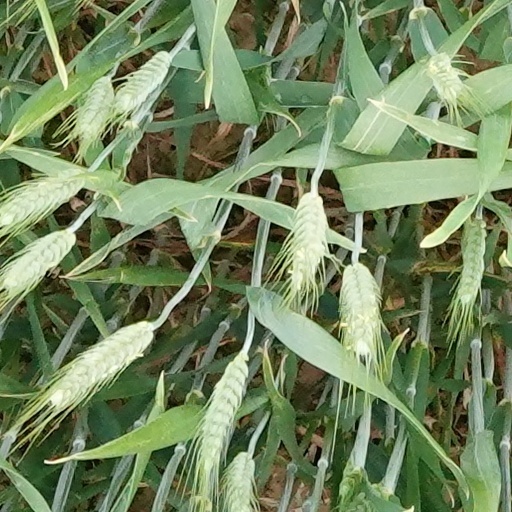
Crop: wheat